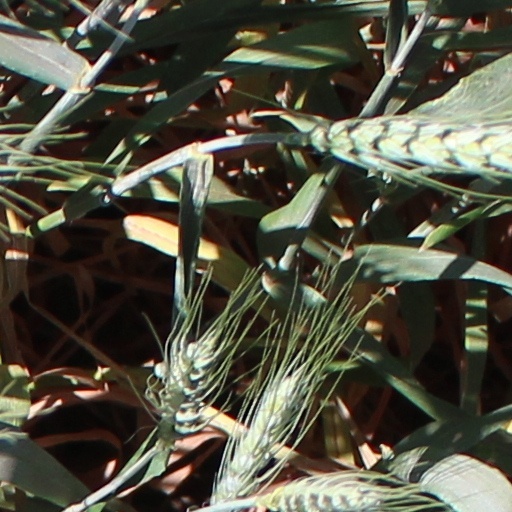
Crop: wheat